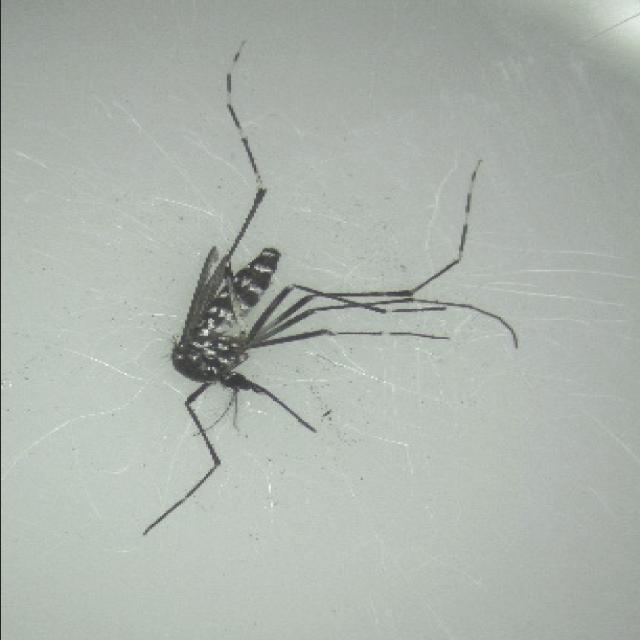
Species: aedes_albopictus